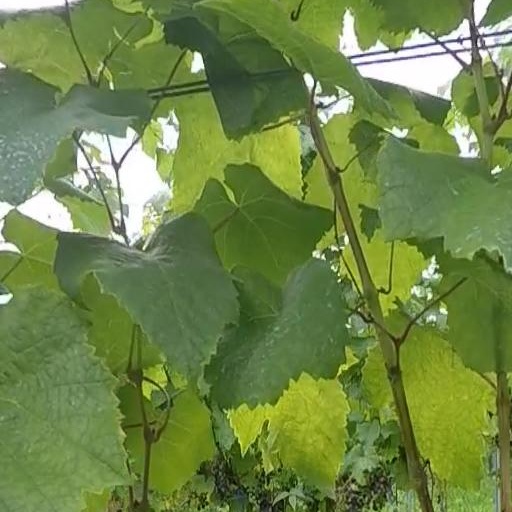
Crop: grape